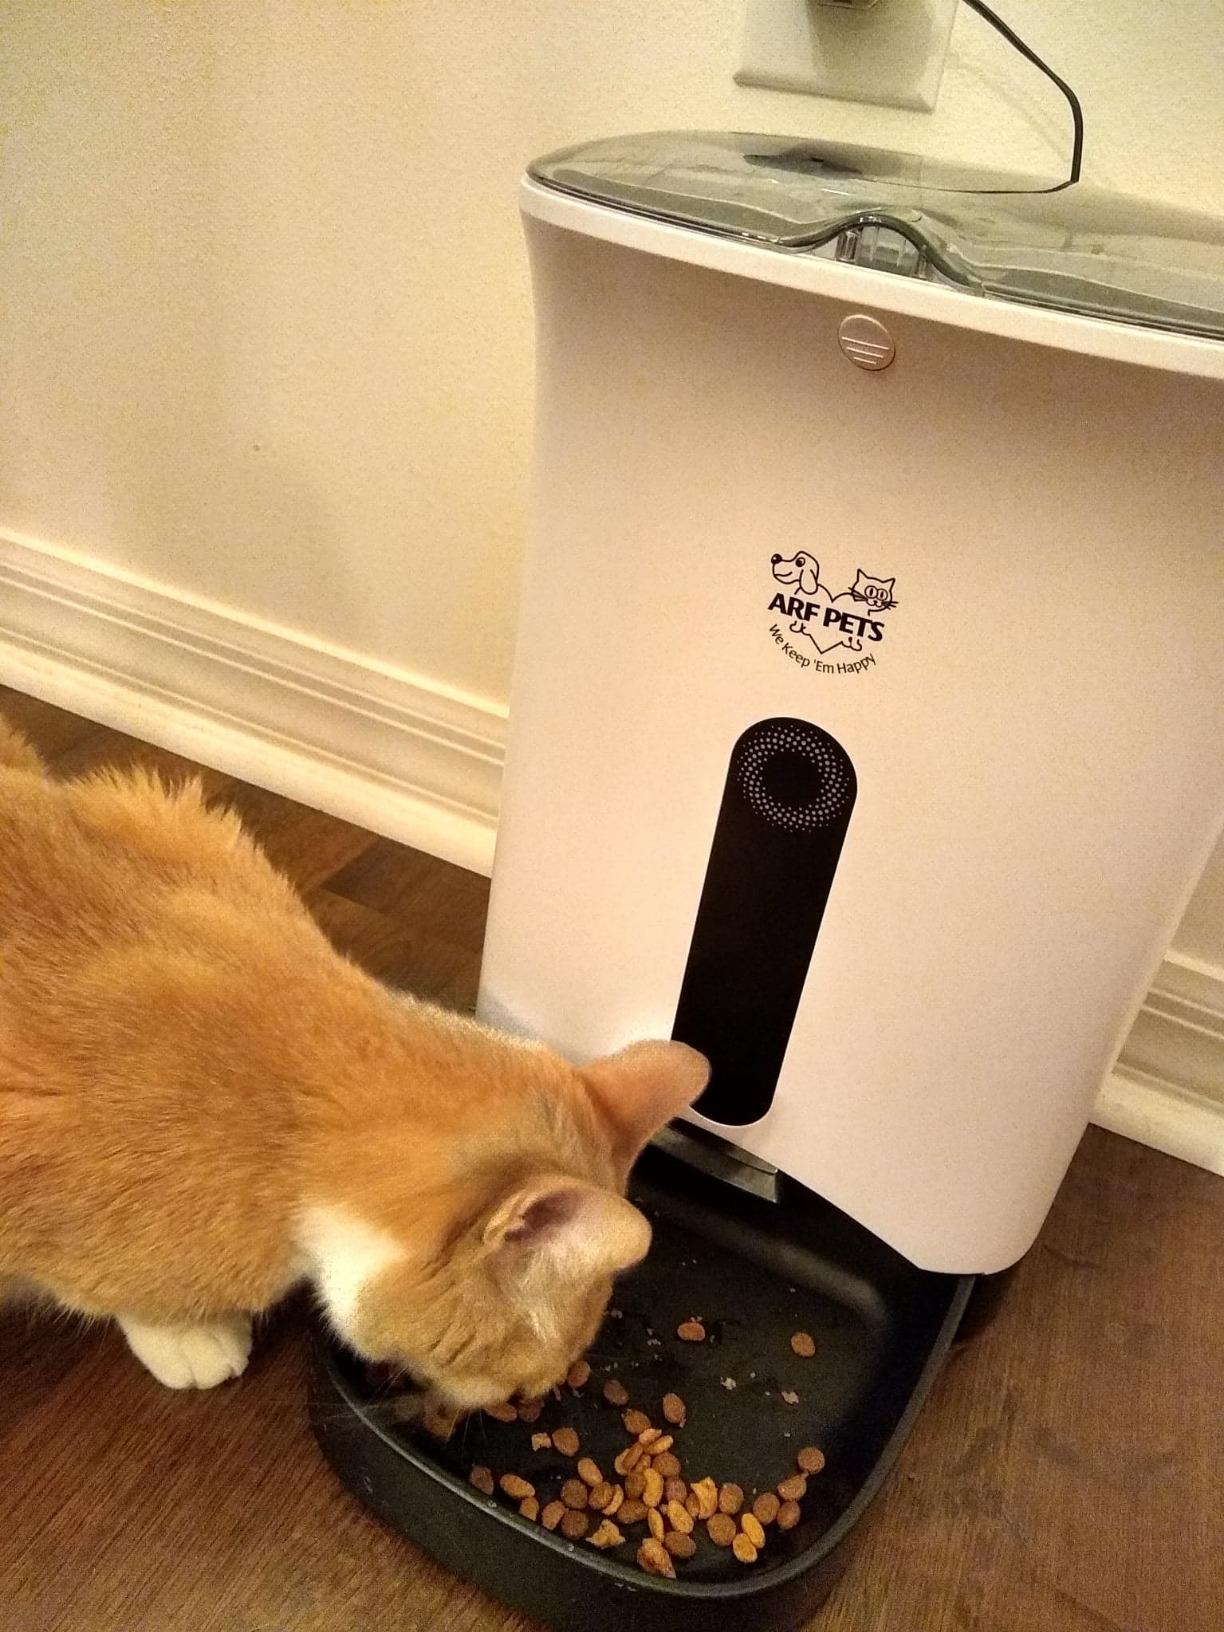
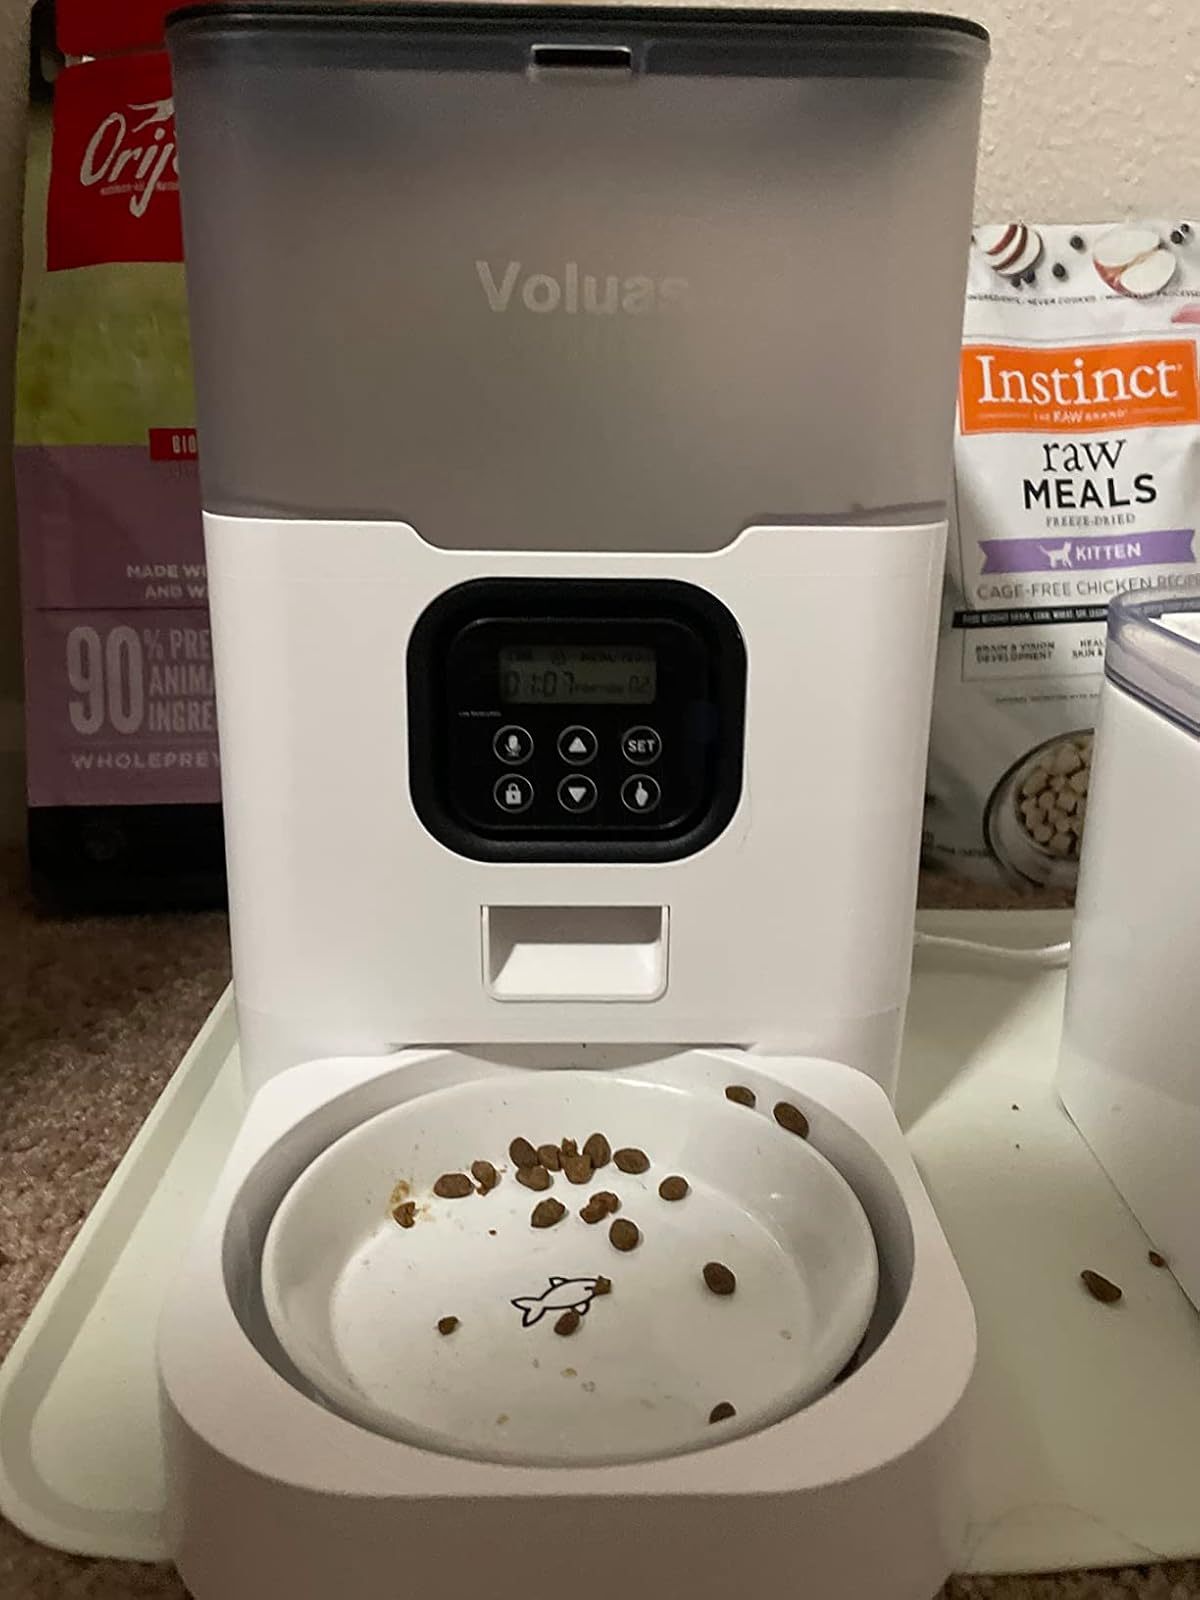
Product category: items_feeder
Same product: no